Don't Let Me Wait Too Long

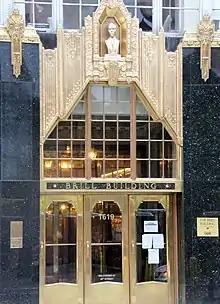
Entrance to the Brill Building, in New York

In his book "The Words and Music of George Harrison", Ian Inglis writes that "Don't Let Me Wait Too Long" incorporates many of the elements of pop composition pioneered during the early 1960s at New York's Brill Building, where songwriters such as Barry Mann, Carole King and Gerry Goffin began their careers. Inglis lists these "stock motifs" as "a repetitive and attractive melody", "a stereotypical choice of language", "the familiar topic of lost, or unrequited, love" and "the conventional form of address from a man to a woman, in the persistent use of 'baby'". These elements appear in the song's chorus, where Harrison sings: "How I love you / Baby, so don't let me wait too long."